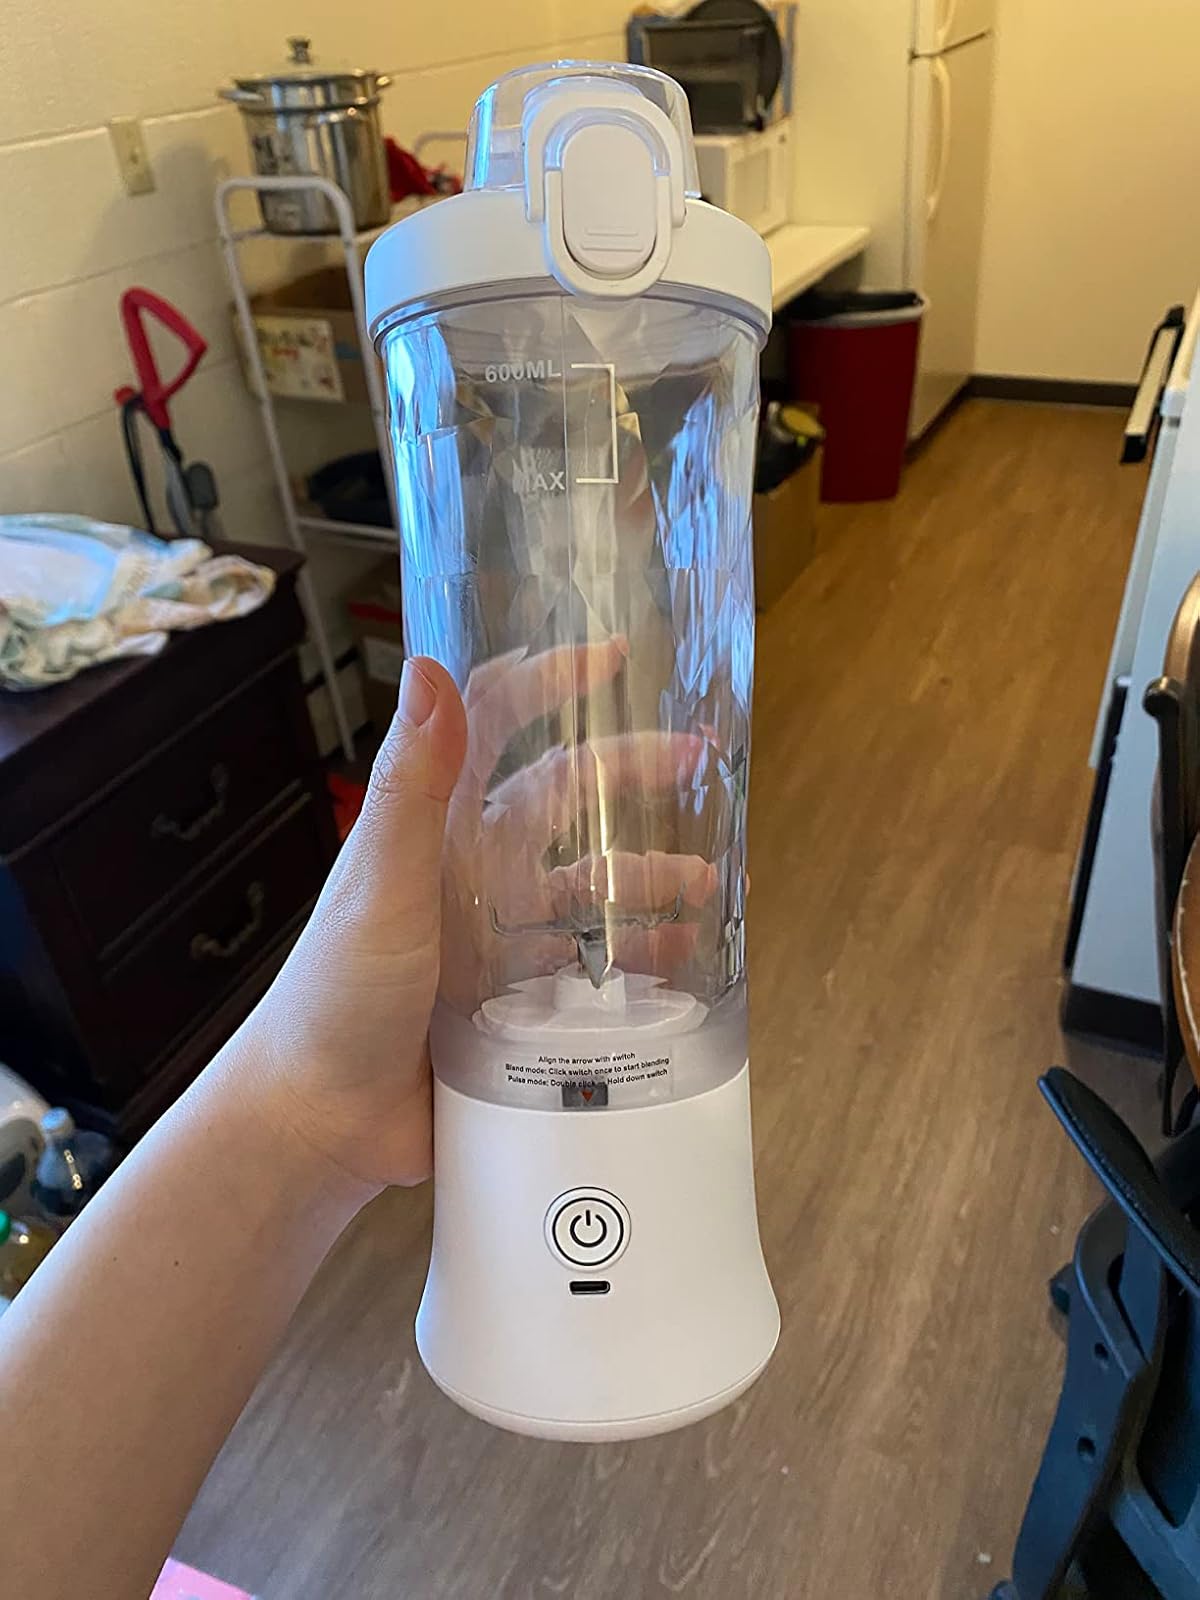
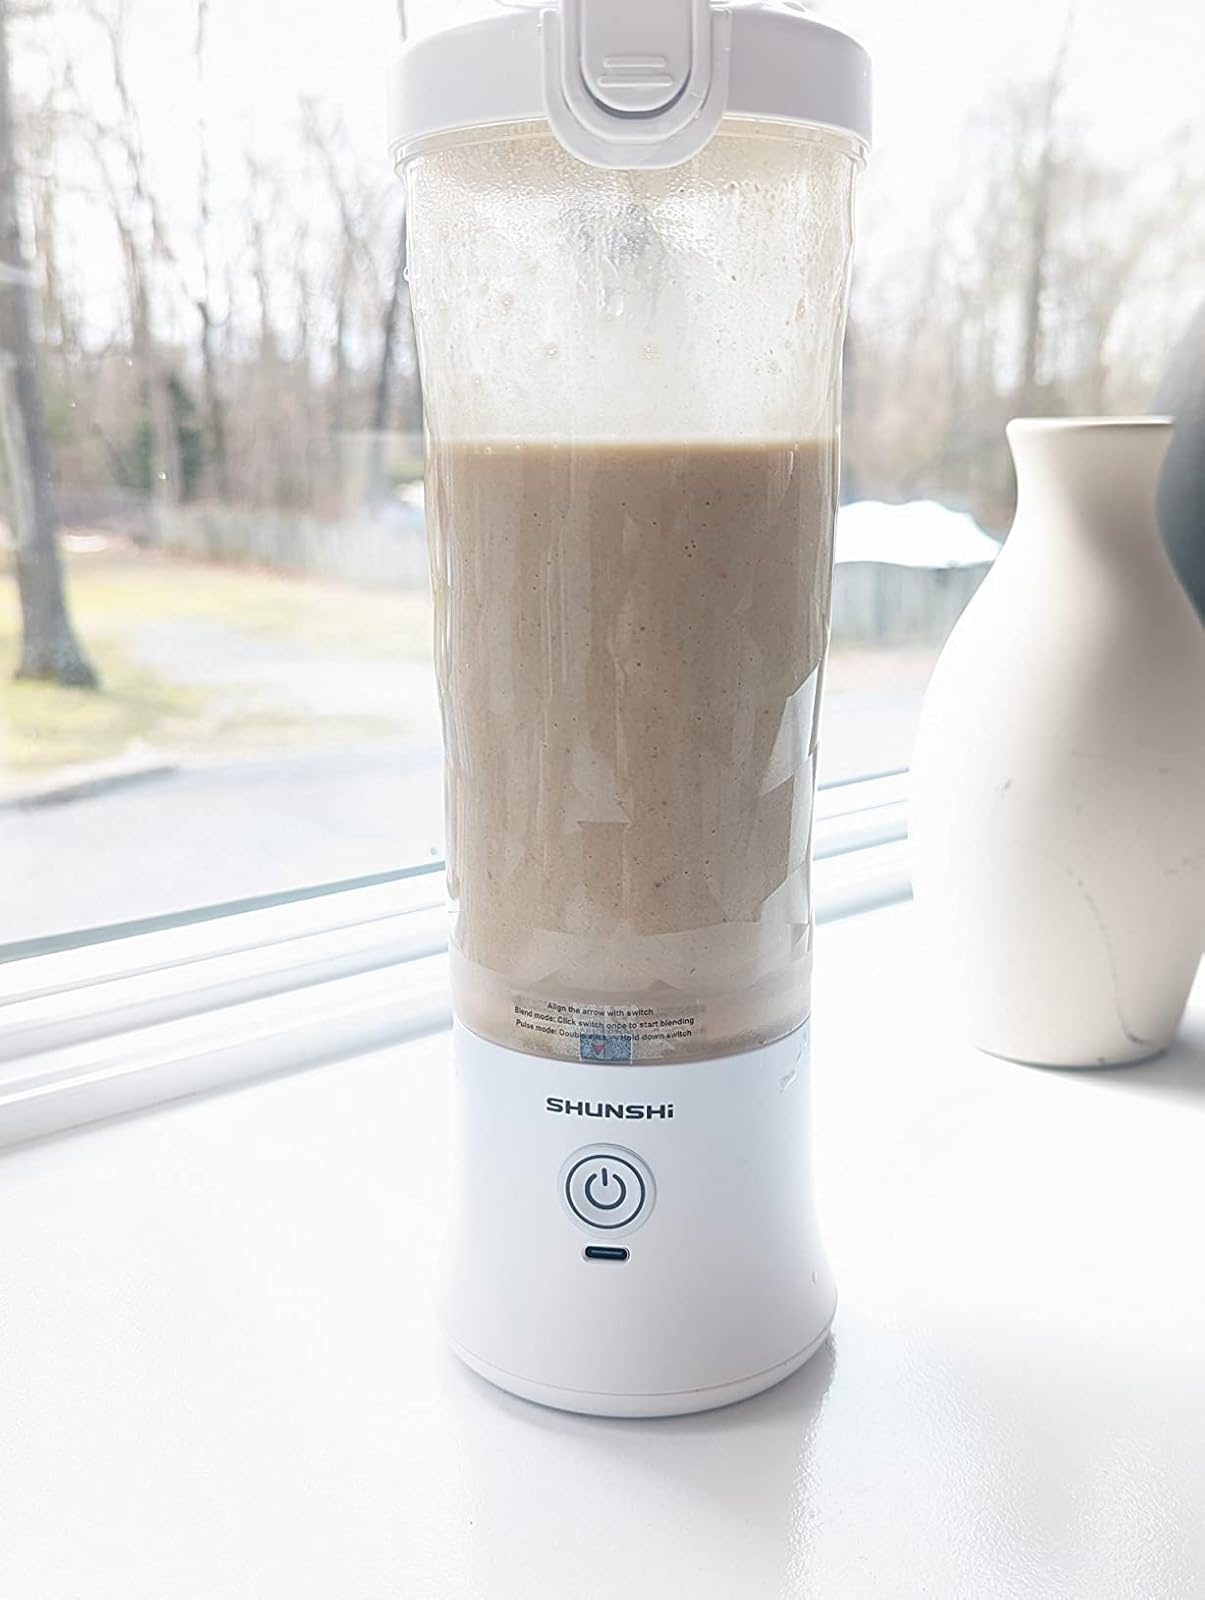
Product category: items_blender
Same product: yes